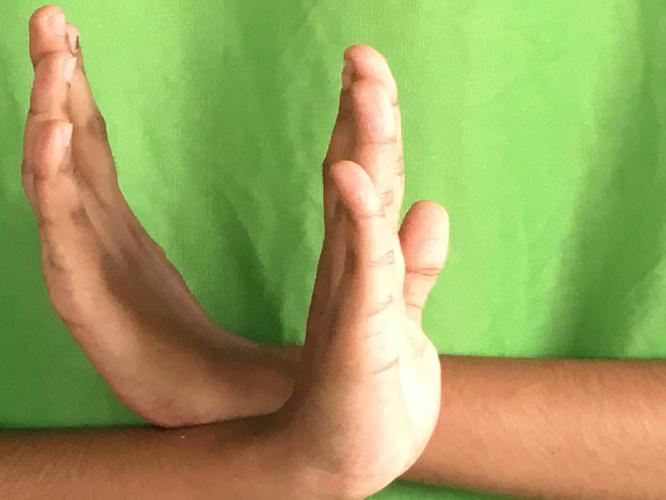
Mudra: Swastikam
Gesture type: double_hand